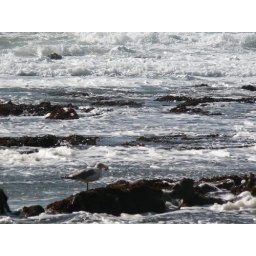
bird in the water